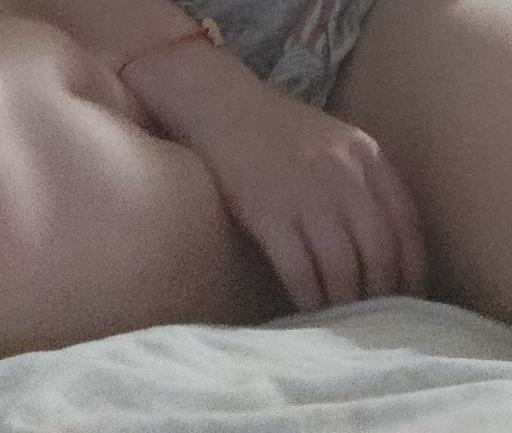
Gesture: no_gesture